Biological pump

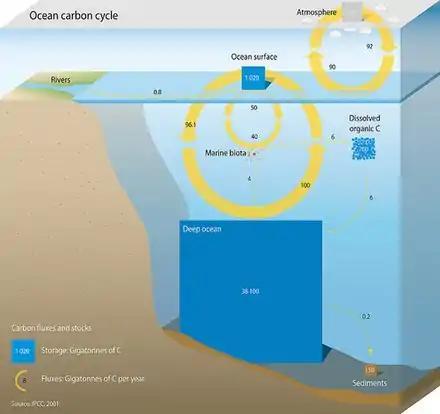

Three main processes (or pumps) that make up the marine carbon cycle bring atmospheric carbon dioxide (CO) into the ocean interior and distribute it through the oceans. These three pumps are: (1) the solubility pump, (2) the carbonate pump, and (3) the biological pump. The total active pool of carbon at the Earth's surface for durations of less than 10,000 years is roughly 40,000 gigatons C (Gt C, a gigaton is one billion tons, or the weight of approximately 6 million blue whales), and about 95% (~38,000 Gt C) is stored in the ocean, mostly as dissolved inorganic carbon. The speciation of dissolved inorganic carbon in the marine carbon cycle is a primary controller of acid-base chemistry in the oceans.